Westsylvania

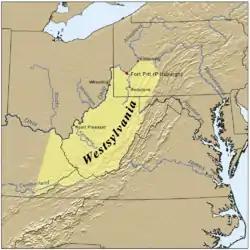
Map over modern state borders

Westsylvania was a proposed state of the United States located in what is now West Virginia, southwestern Pennsylvania, and small parts of Kentucky, Maryland, and Virginia. First proposed early in the American Revolution, Westsylvania would have been the fourteenth state in the newly formed United States, had it been recognized.